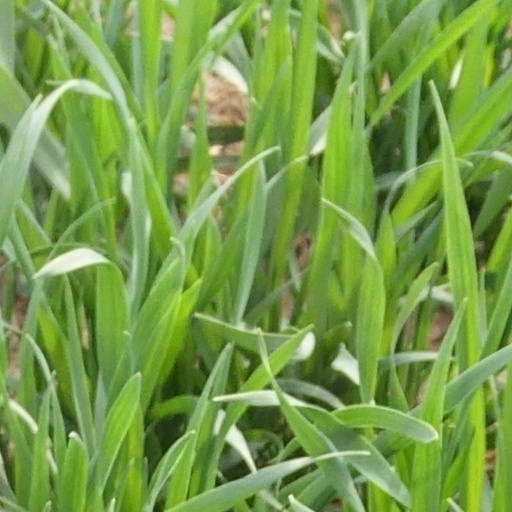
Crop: wheat